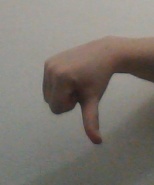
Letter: waw